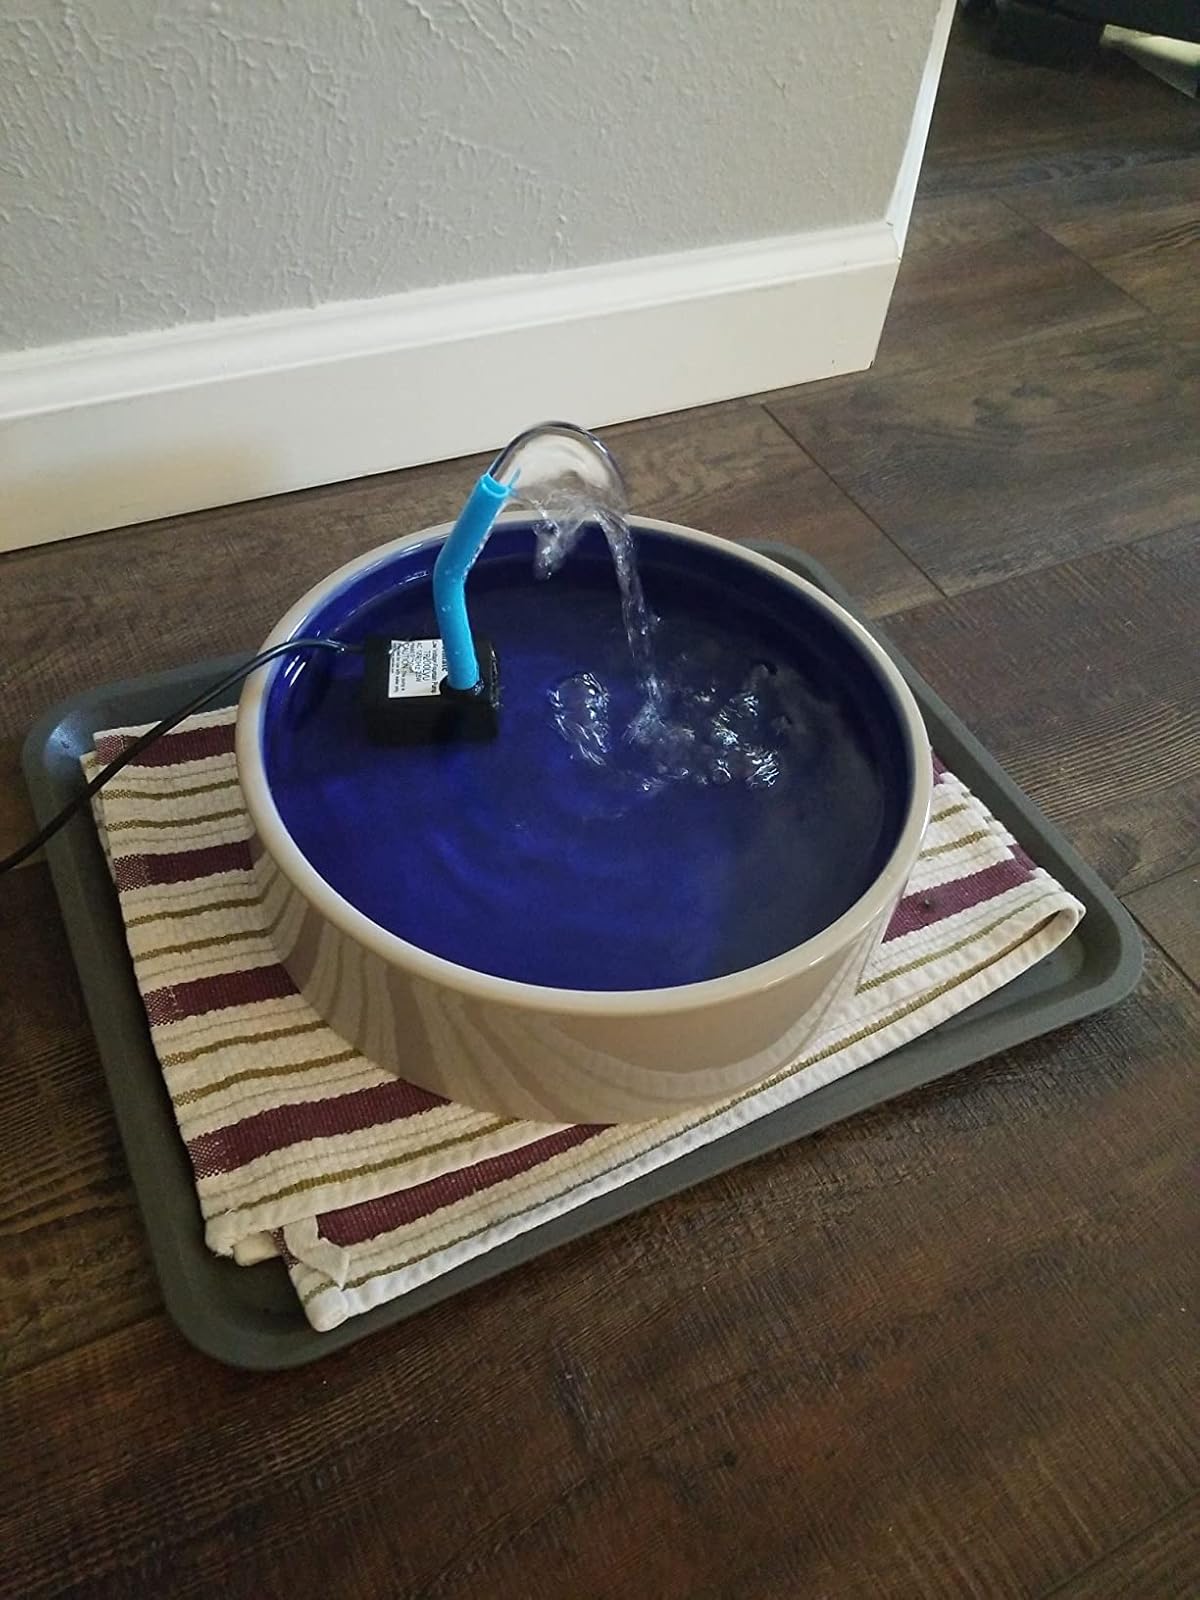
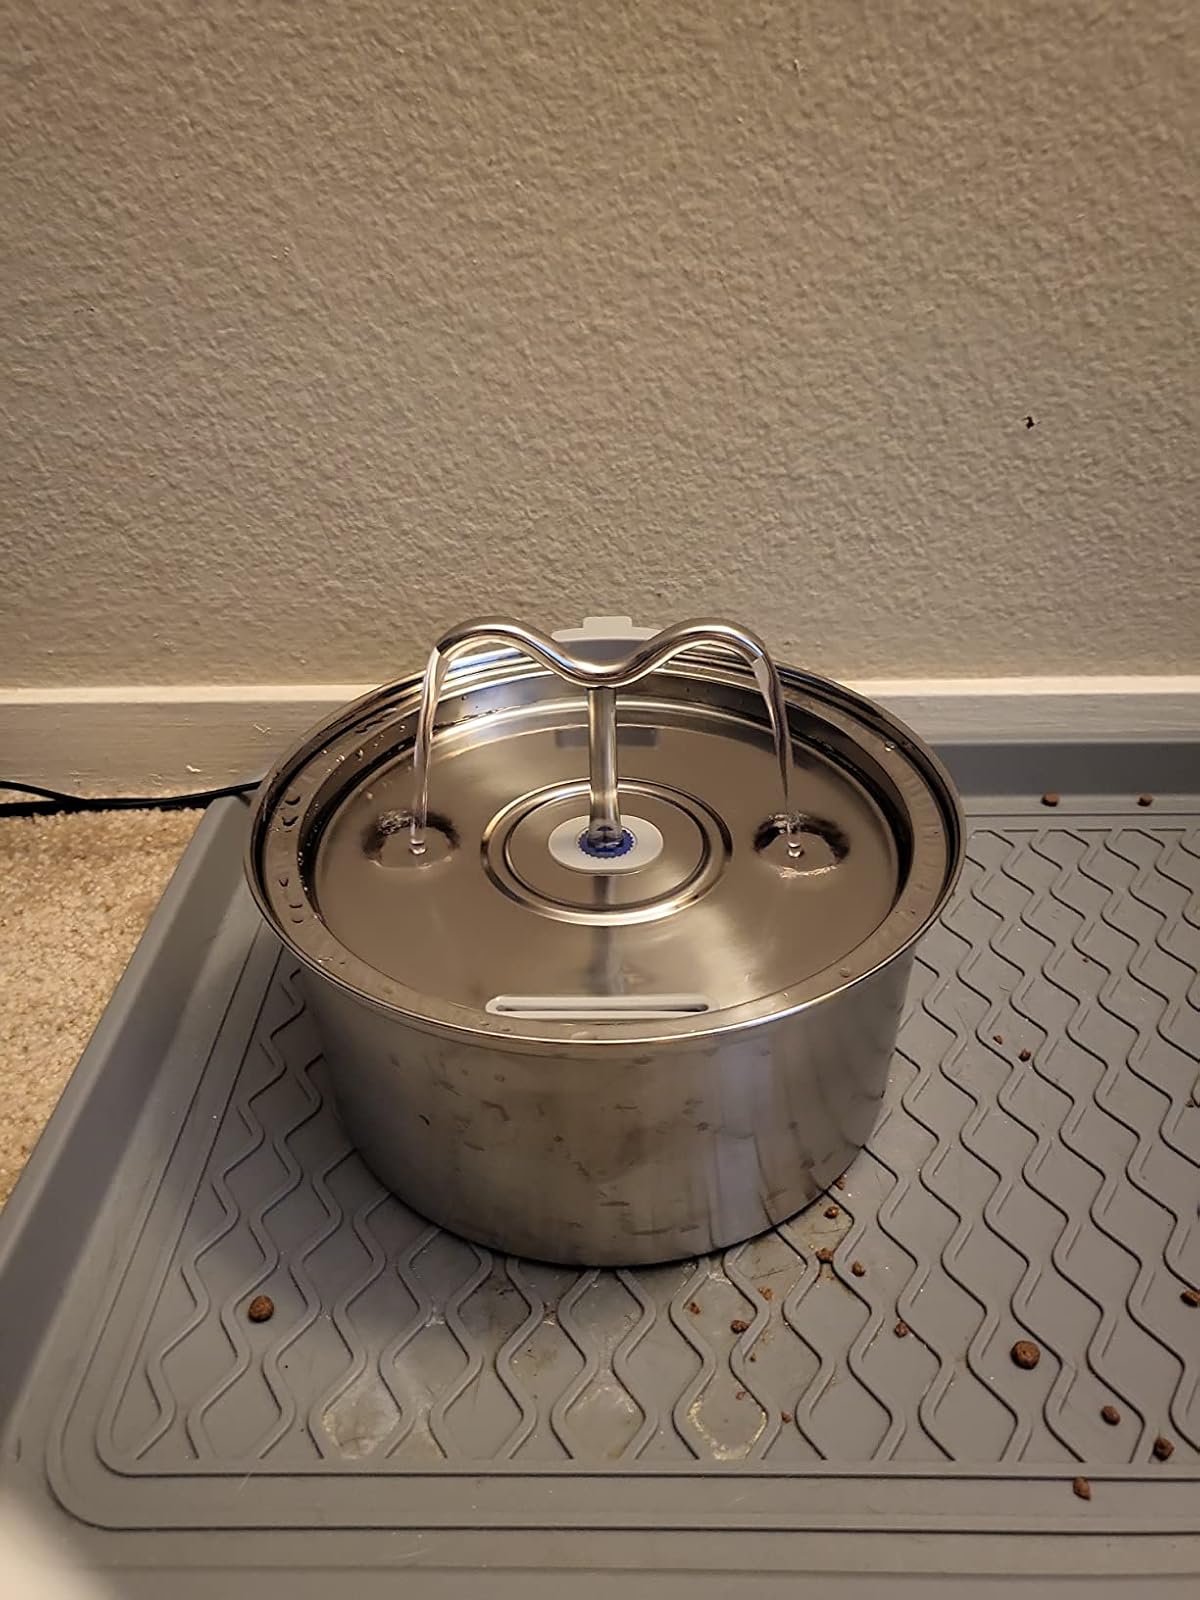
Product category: items_bowl
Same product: no